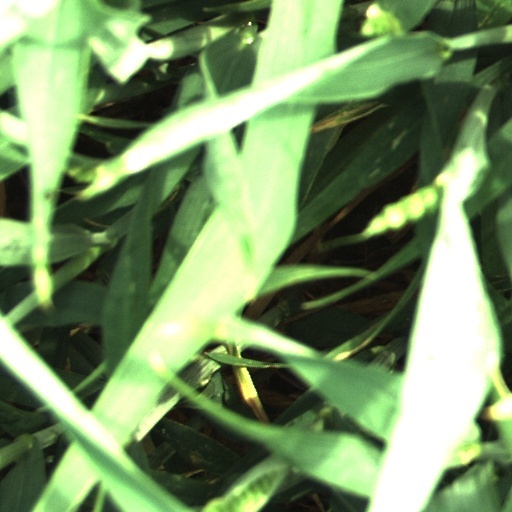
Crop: wheat